List of Billboard Adult Contemporary number ones of 2020

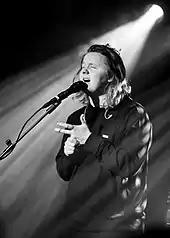
Scottish singer Lewis Capaldi spent five weeks at number one with his song "Someone You Loved". It had previously spent one week at number one in December 2019.

Adult Contemporary is a chart published by "Billboard" ranking the top-performing songs in the United States in the adult contemporary music (AC) market, based on weekly airplay data from radio stations compiled by Nielsen Broadcast Data Systems.